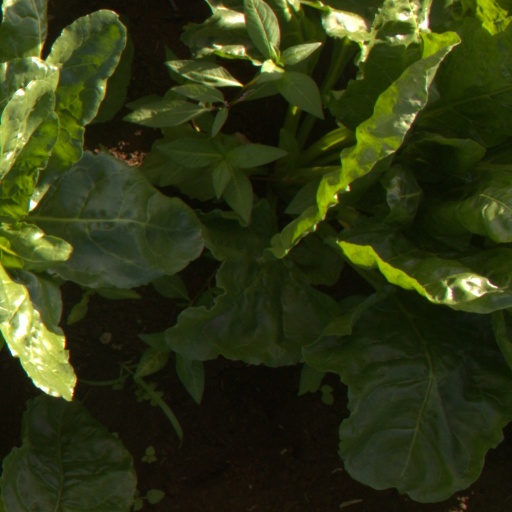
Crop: sugar beet